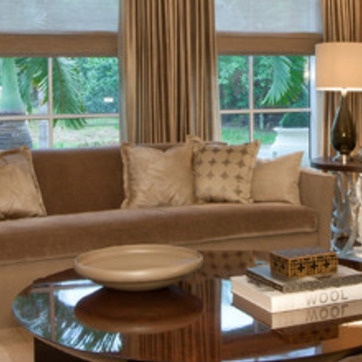
Material: fabric